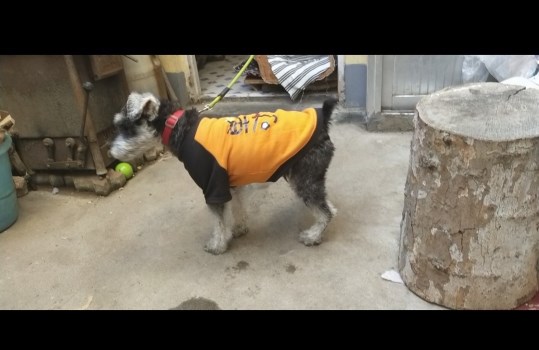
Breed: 2342-n000102-miniature_schnauzer